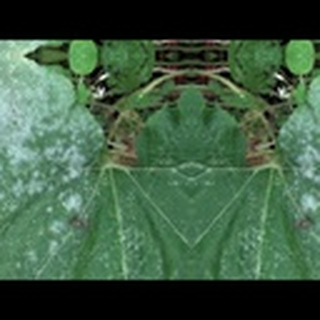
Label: cotton_powdery_mildew